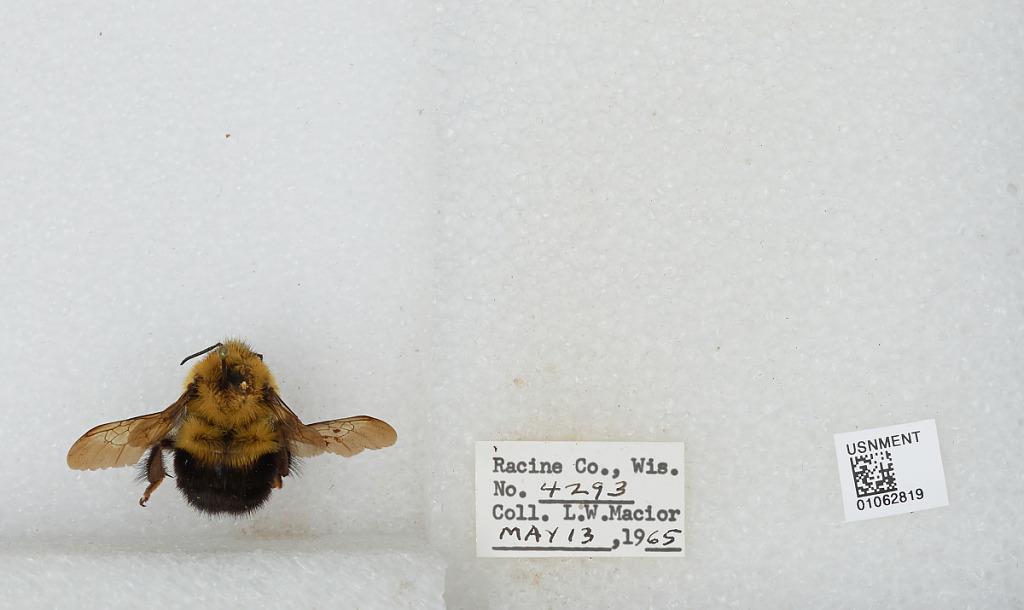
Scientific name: Bombus (Pyrobombus) bimaculatus Cresson
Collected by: L. Macior
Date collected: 1965-5-13
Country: United States
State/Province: Wisconsin
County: Racine
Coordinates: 42.78, -87.76